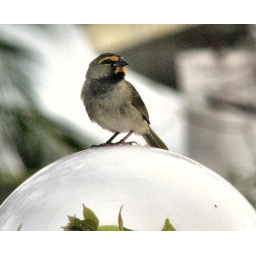
This little bird was sitting on top of a light in the hotel grounds in Cuba.